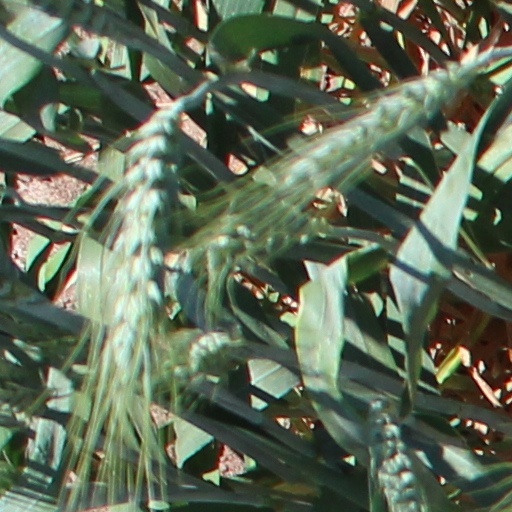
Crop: wheat